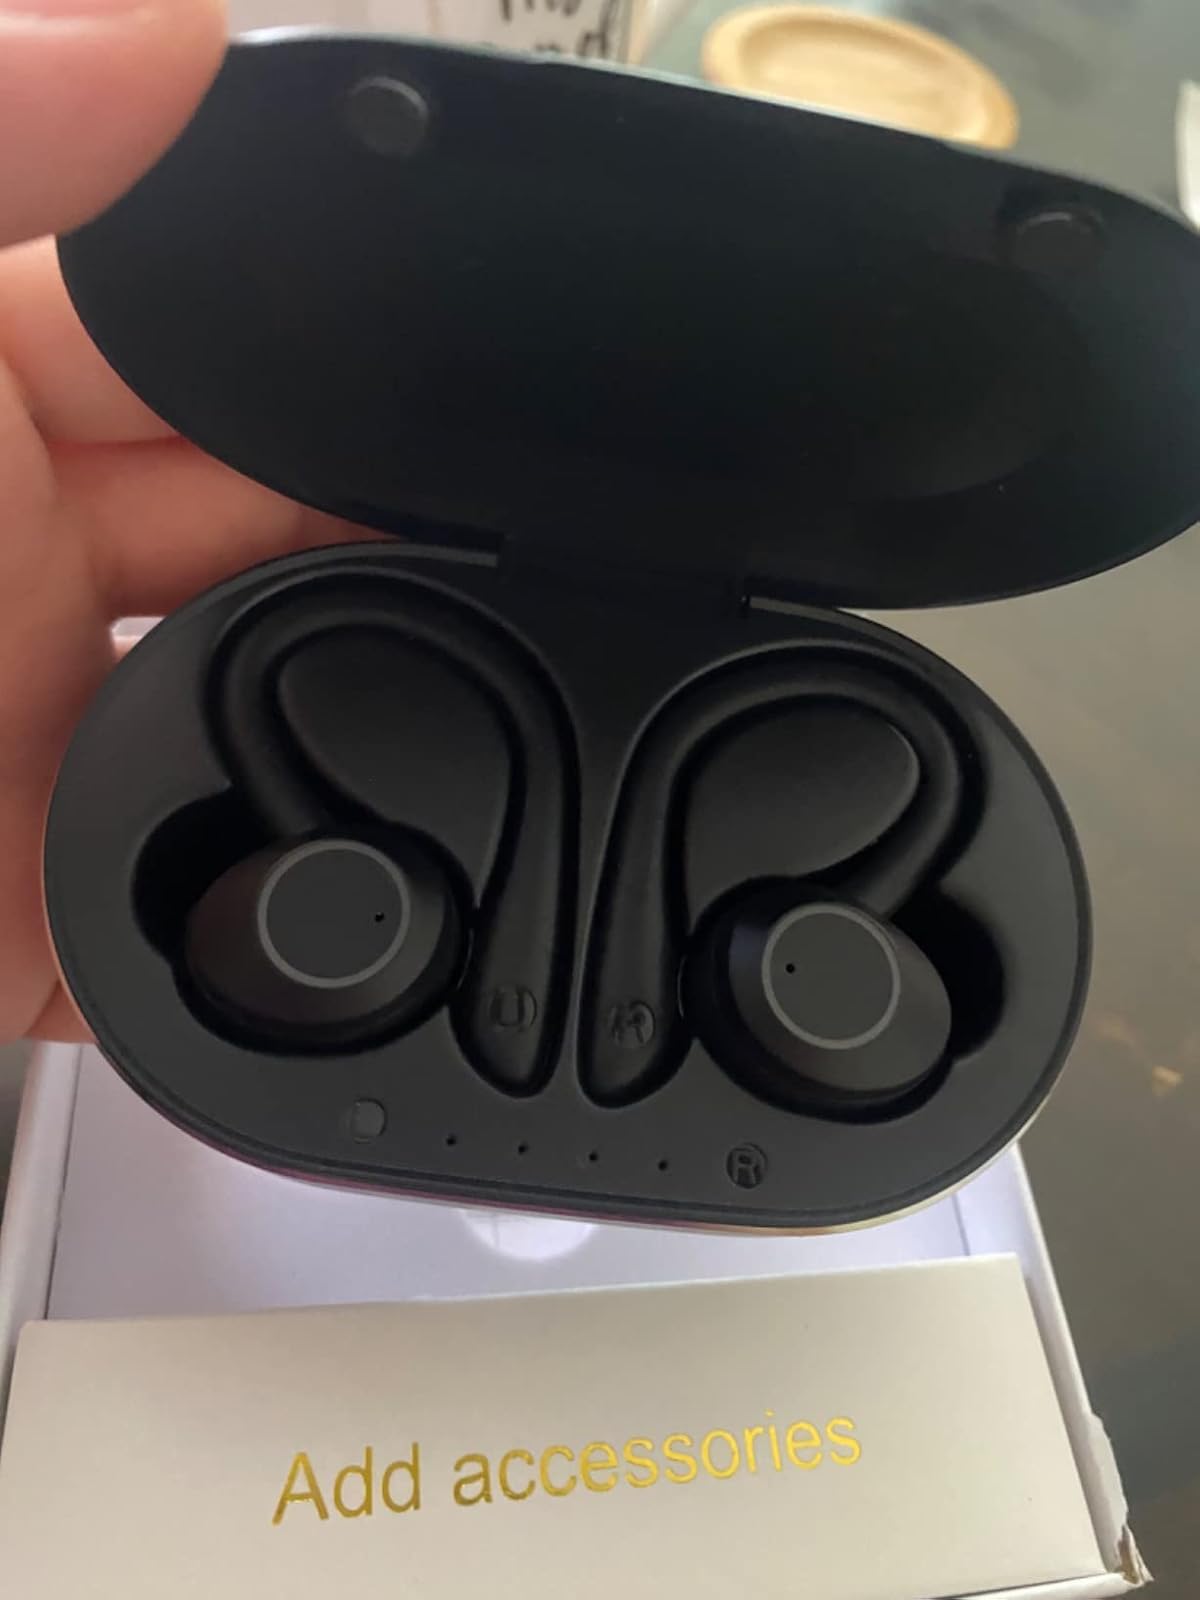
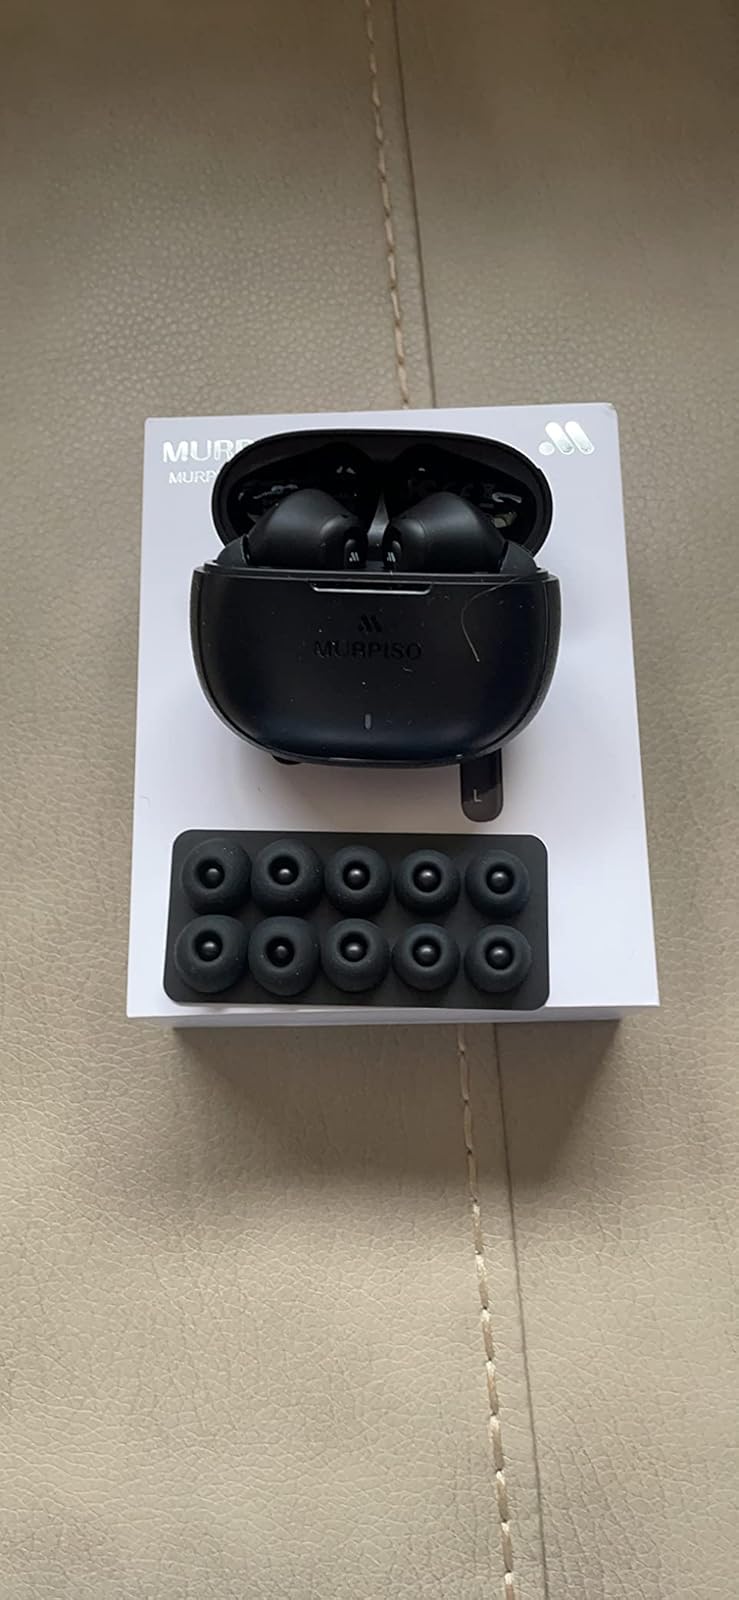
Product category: earbuds
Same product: no